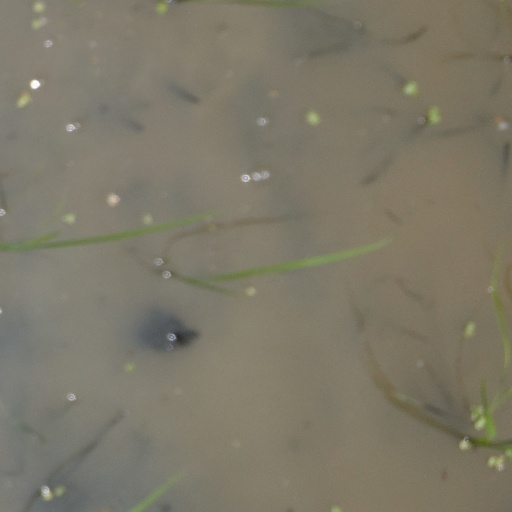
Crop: rice